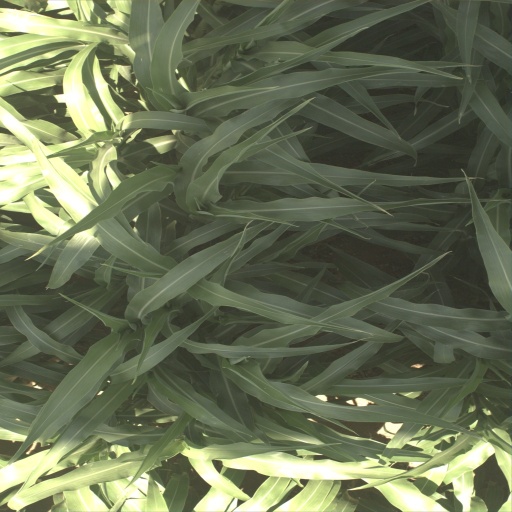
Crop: sorghum